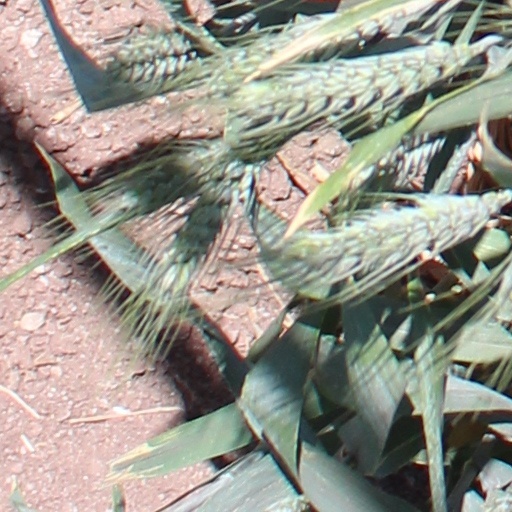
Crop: wheat